HMS Hawkins (D86)

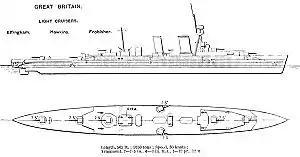
Right plan and elevation from Brassey's Naval Annual 1923

The "Hawkins"-class cruisers were designed to be able to hunt down commerce raiders in the open ocean, for which they needed a heavy armament, high speed and long range. "Hawkins" had an overall length of , a beam of and a draught of at deep load. She displaced at normal load and at deep load. The ship had a metacentric height of fully loaded. Her crew consisted of 712 officers and ratings.